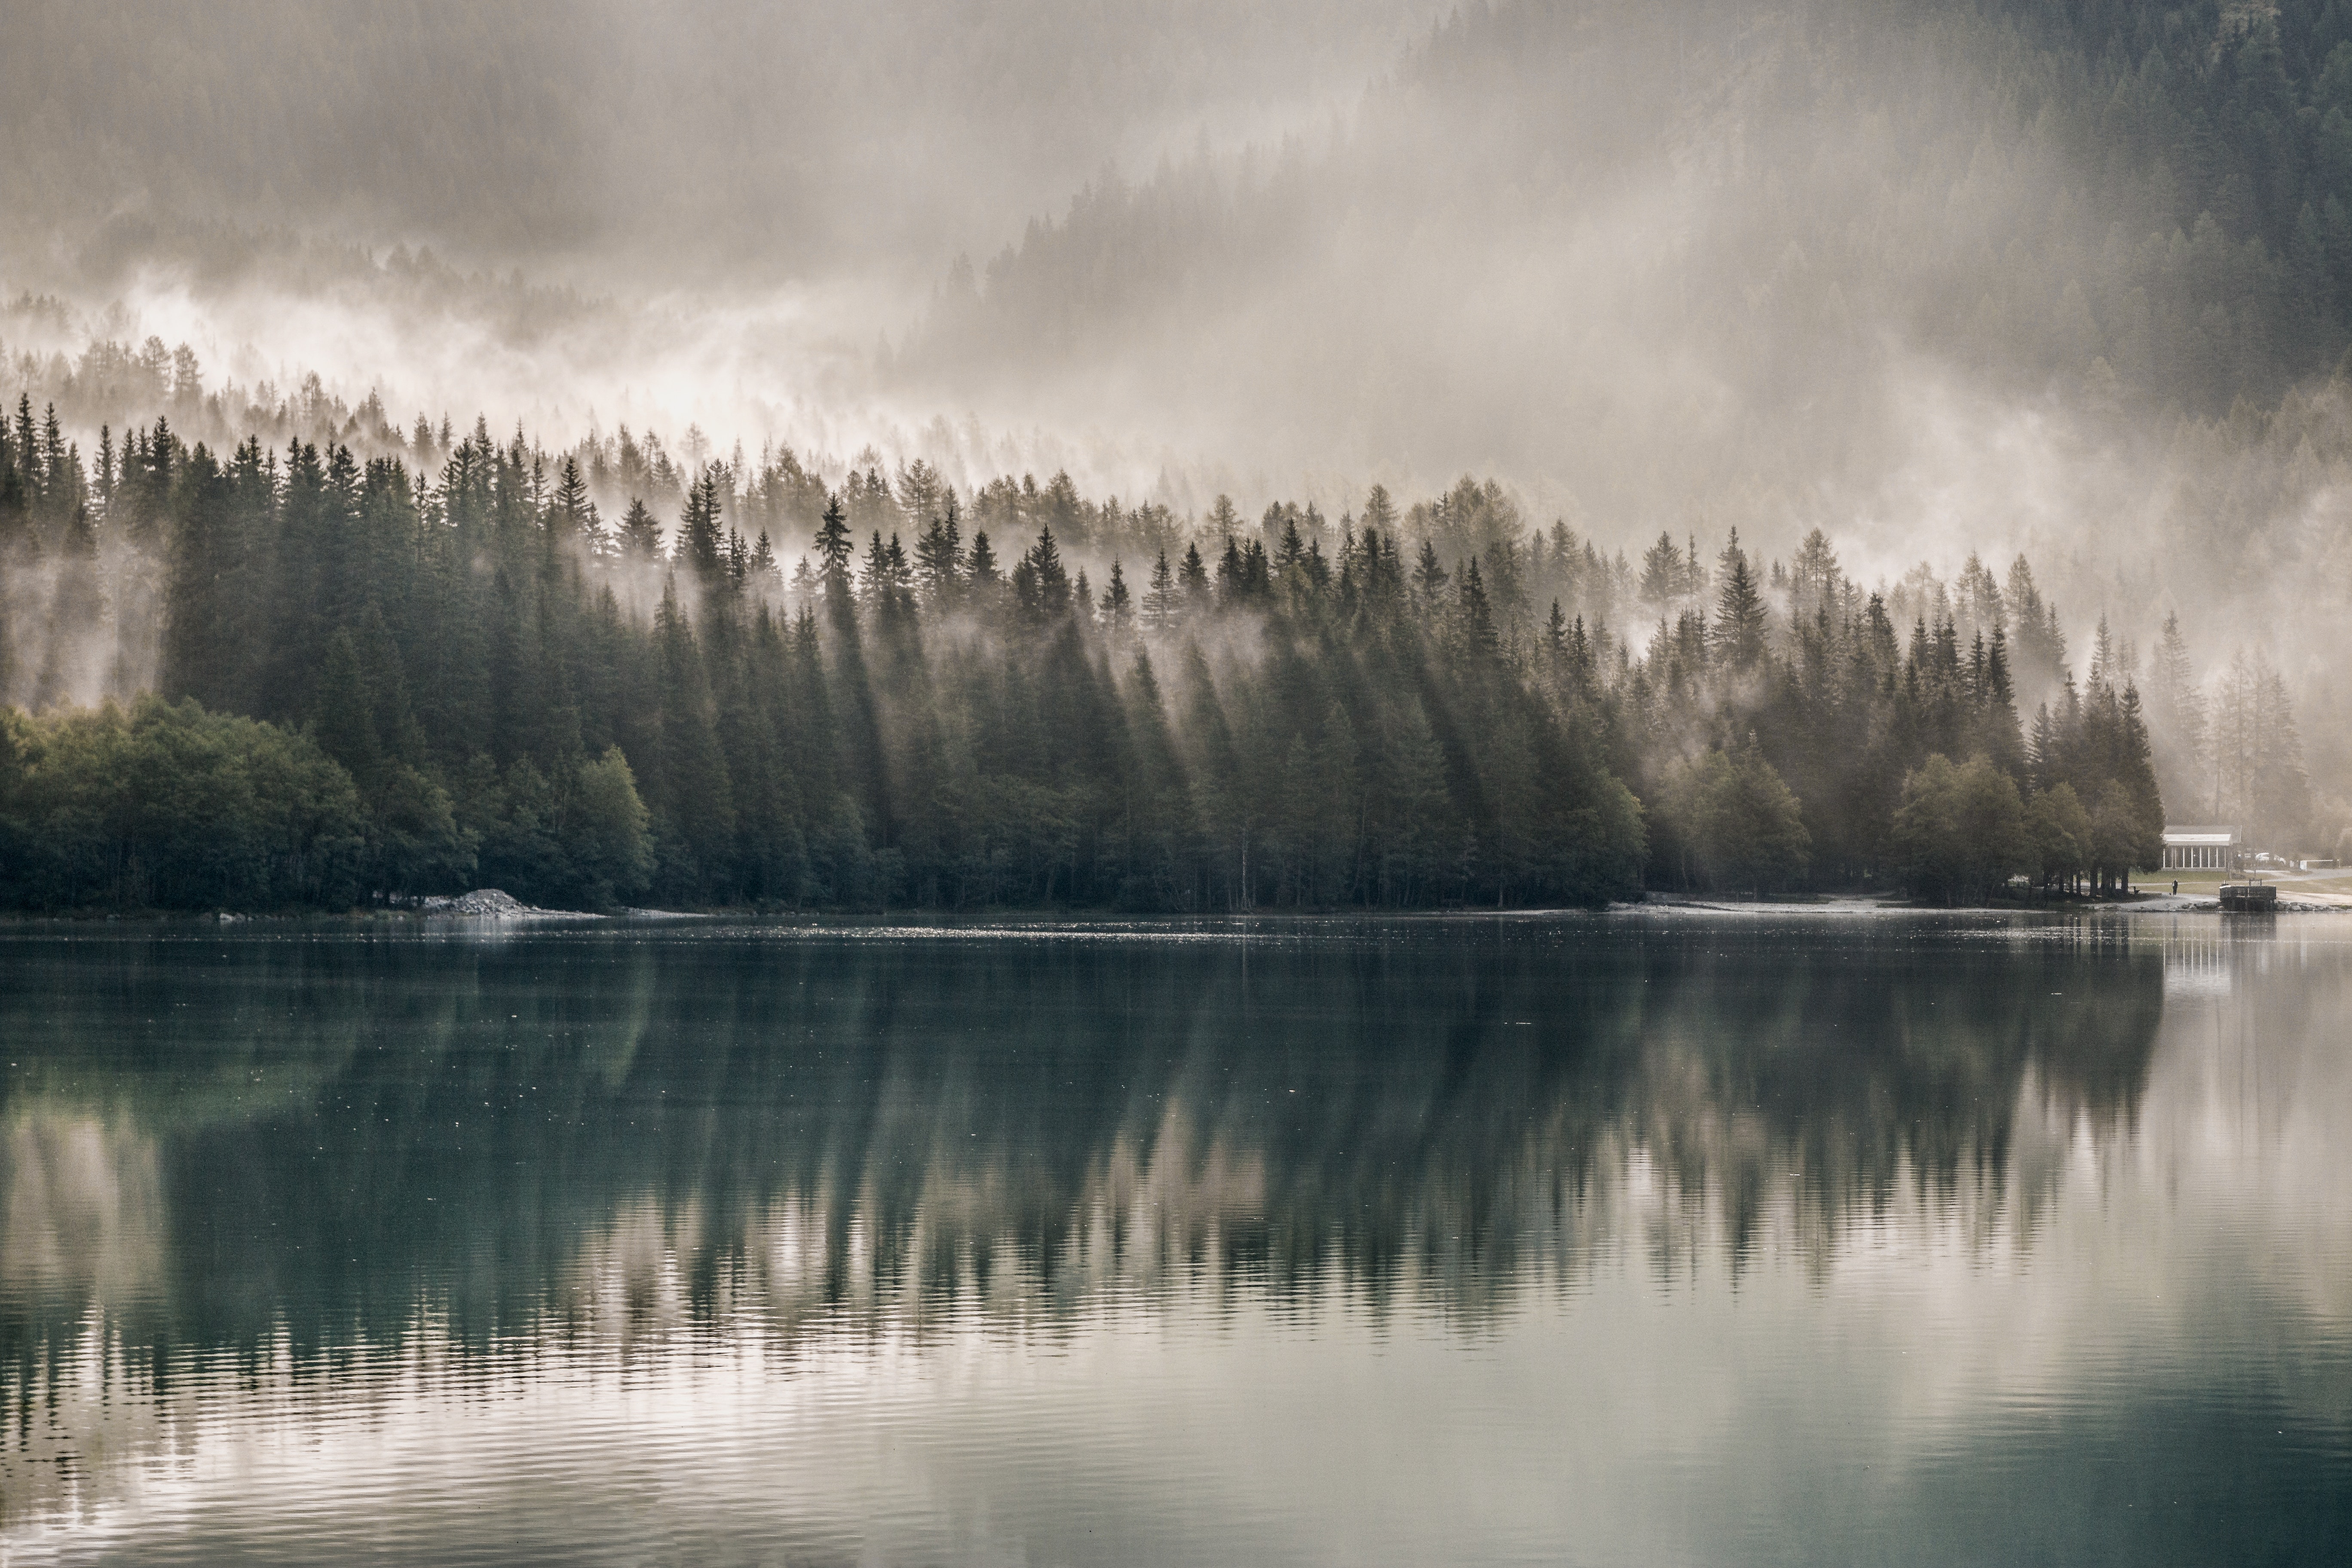
nature, reflection, sky, water, natural landscape, atmospheric phenomenon, cloud, tree, lake, river, wilderness, atmosphere, morning, bank, loch, landscape, calm, photography, reservoir, winter, sunlight, watercourse, forest, mist, mountain, meteorological phenomenon, pond, wetland